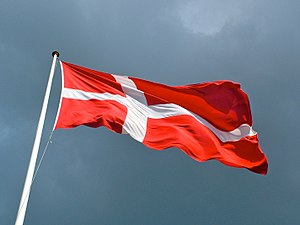
Flag
Det ældste nationalflag som stadig er i brug er Dannebrog, Danmarks flag fra det 13. århundrede
Et flag er et signalgivende stykke klæde, der hænger fra en flagstang, enten på jorden eller fra en bygning. Små flag båret i hånden i en kort stav, fx til semafor-signalering eller inden for idræt, kaldes også flag, hvorimod et større håndbåret flag kaldes en fane. En mindre fane, der bæres til hest, eller et flag monteret på et køretøj for at identificere indehaveren kaldes en standart.